Eureka (musical)

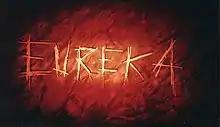

Eureka (also called "Eureka!") is an Australian musical with music by Michael Maurice Harvey, book and lyrics by Gale Edwards and John Senczuk and original book and lyrics by Maggie May Gordon. The musical is set in Victoria during the Eureka Rebellion of 1854, covering the tensions between immigrant gold miners from many cultures and the British colonial authorities. The original Australian production played in Melbourne in 2004 at Her Majesty's Theatre. It was nominated for the Helpmann Award for Best Musical in 2005.